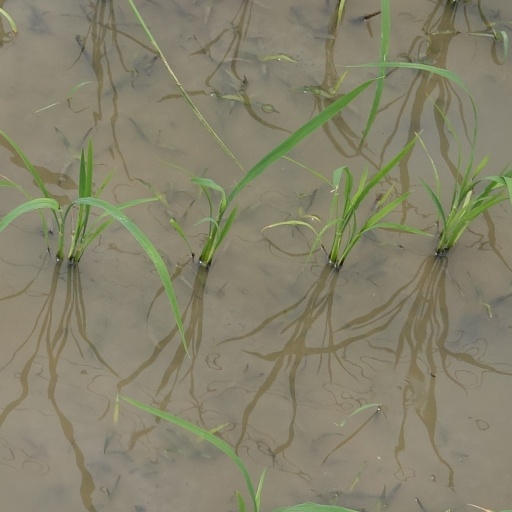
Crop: rice